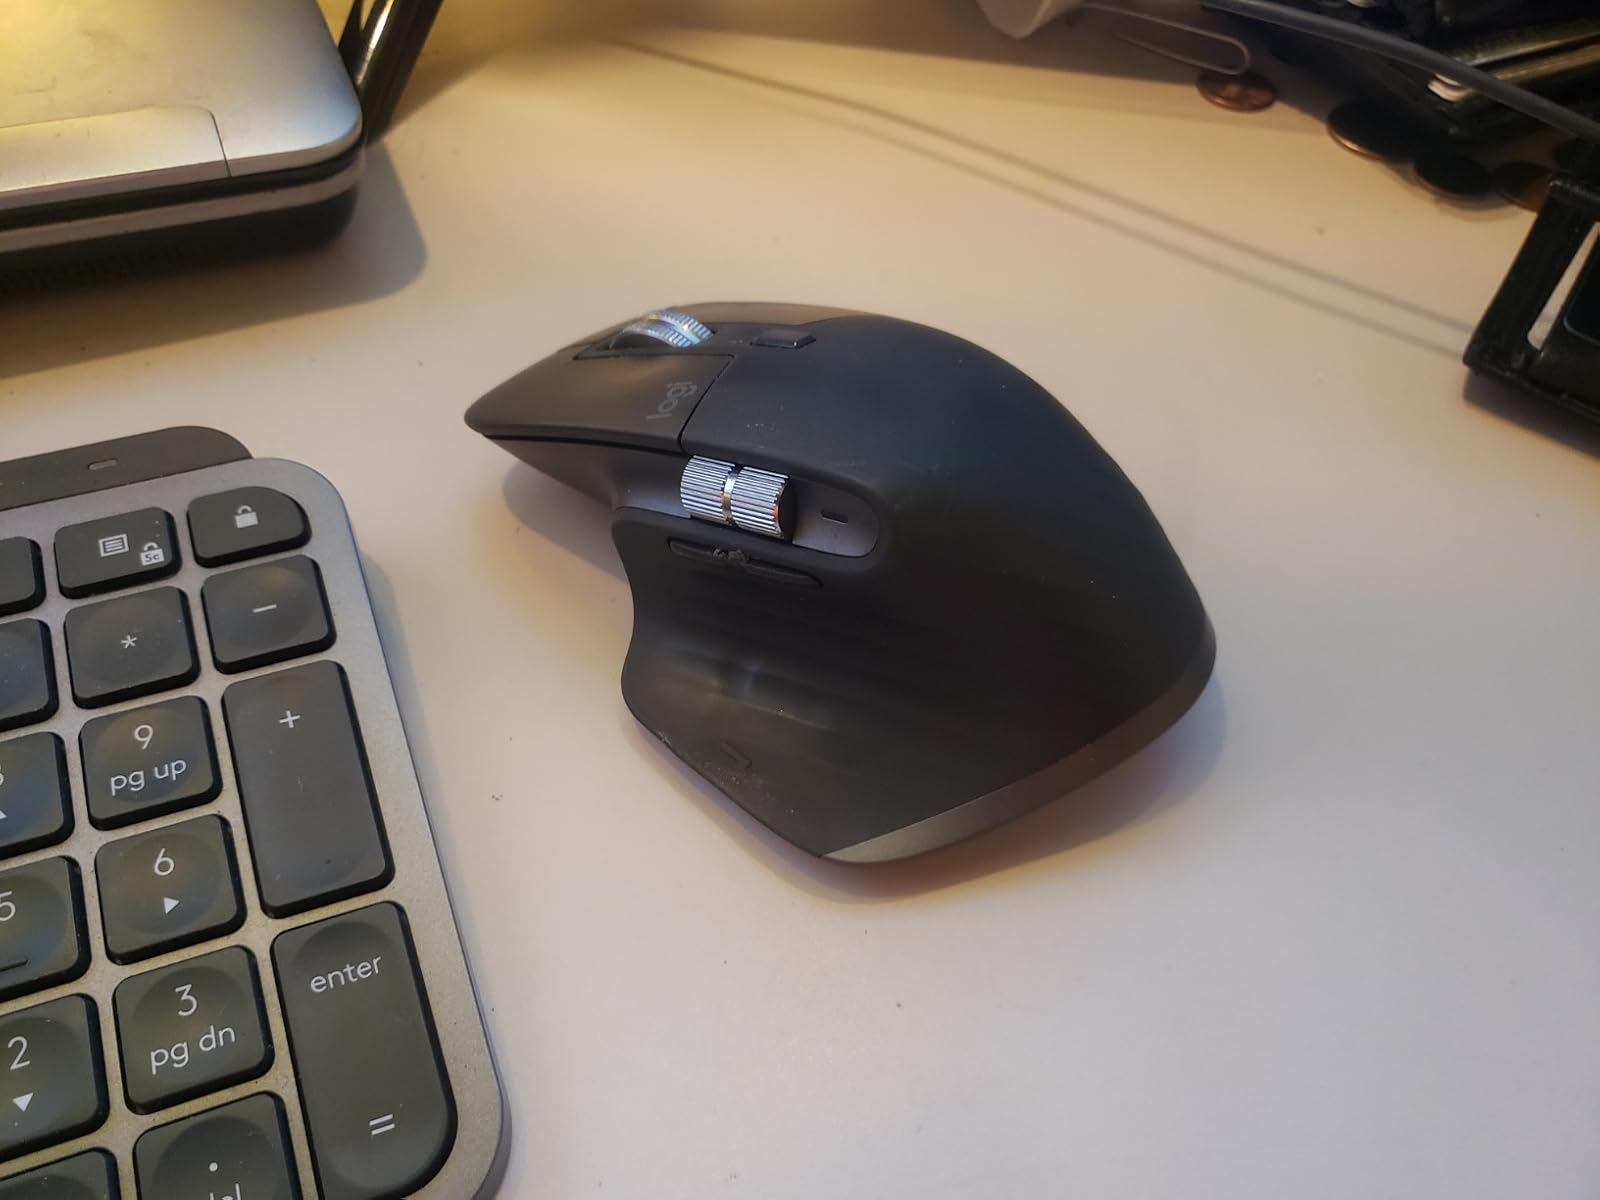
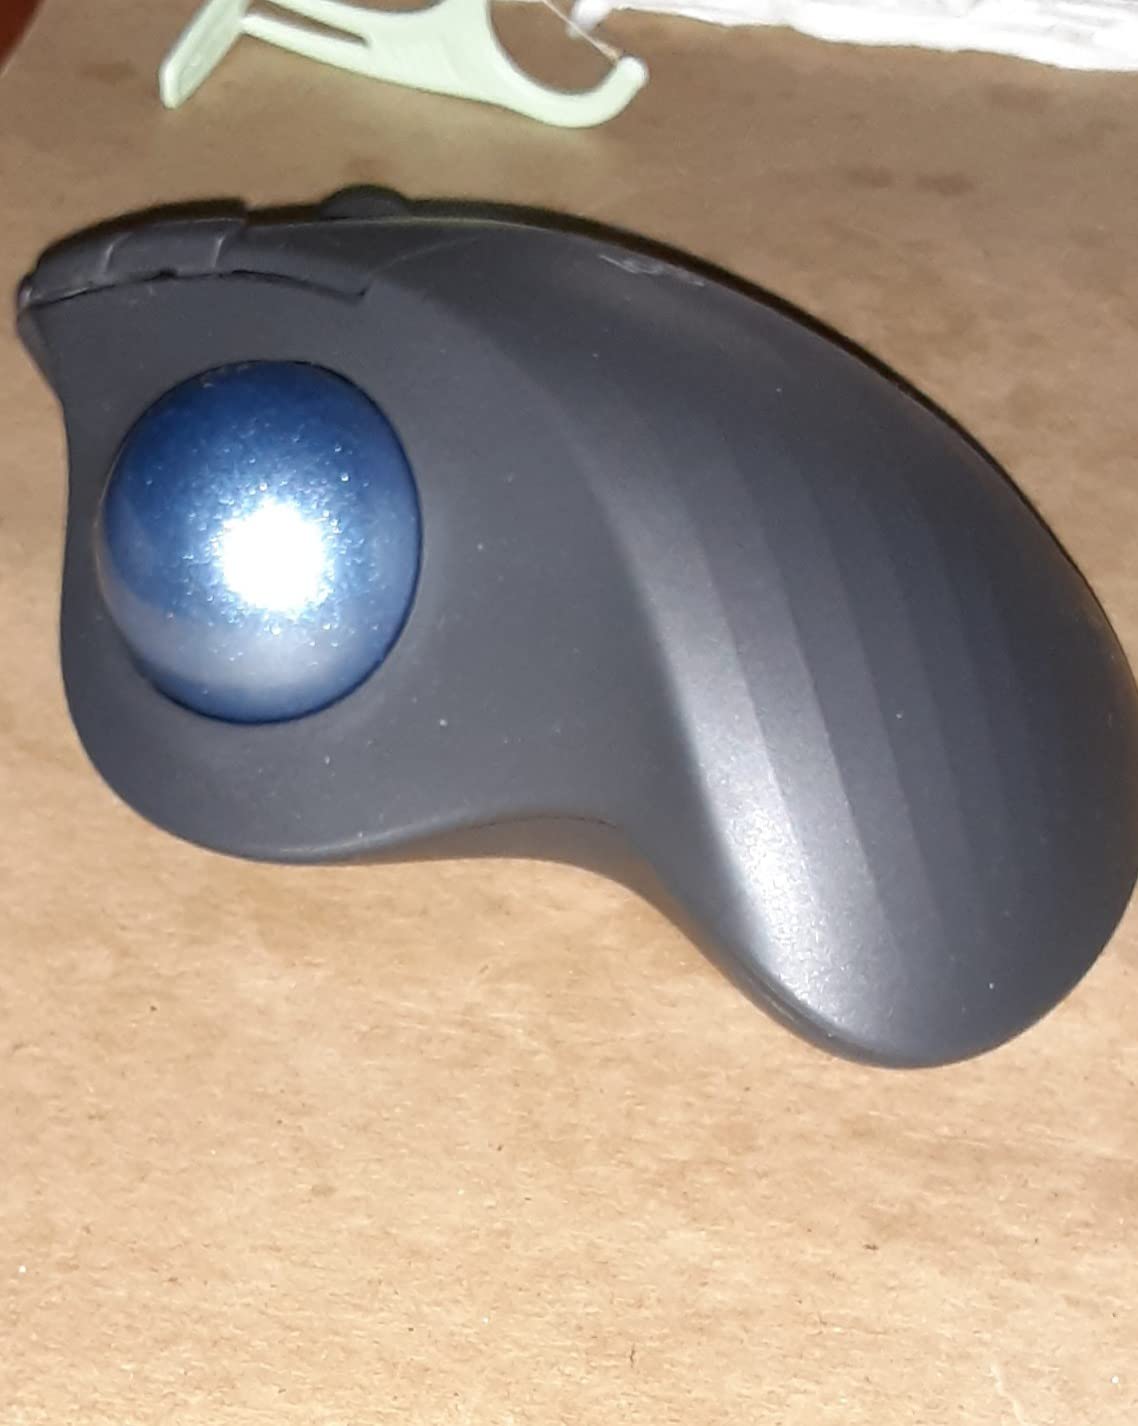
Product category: mouse
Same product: no